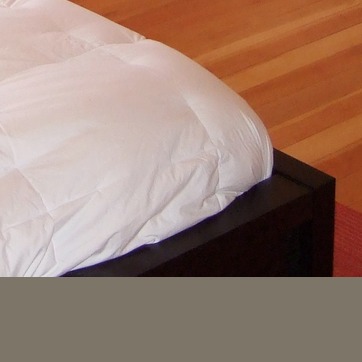
Material: fabric